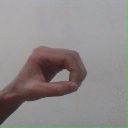
अक्षर: औ